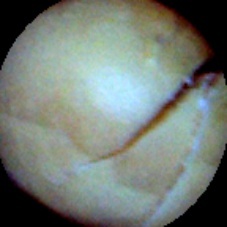
Label: Broken